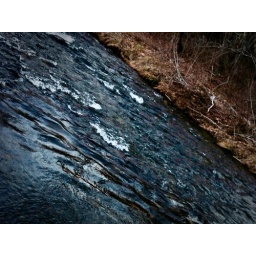
river by the road